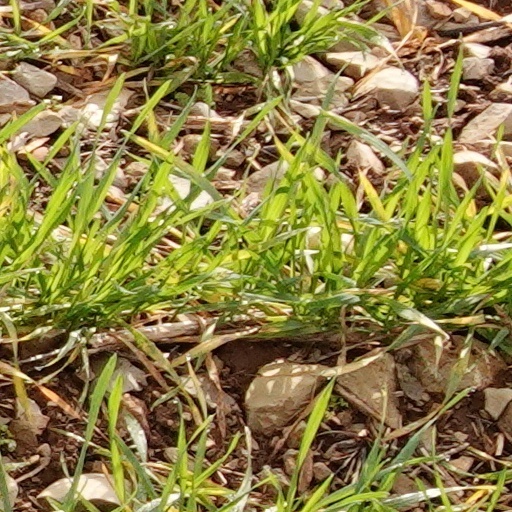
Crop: wheat